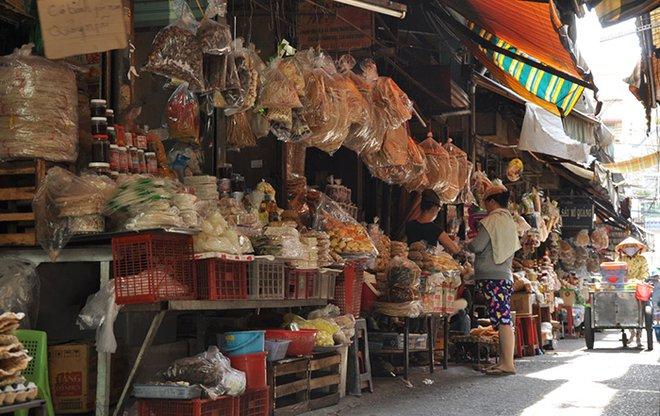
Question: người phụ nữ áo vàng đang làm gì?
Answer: người phụ nữ áo vàng đang đẩy xe hàng